Tudeh Party of Iran

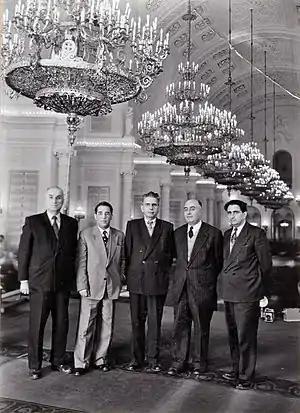
Senior members of Tudeh in 1955 (left to right): Rousta, Keshavarz, Radmanesh, Eskandari and Kambakhsh

Following World War II, Iranian public support was growing for the nationalization of the British Anglo-Iranian Oil Company (AIOC) whose profits had greatly exceeded its royalty payments to the Iranian government.